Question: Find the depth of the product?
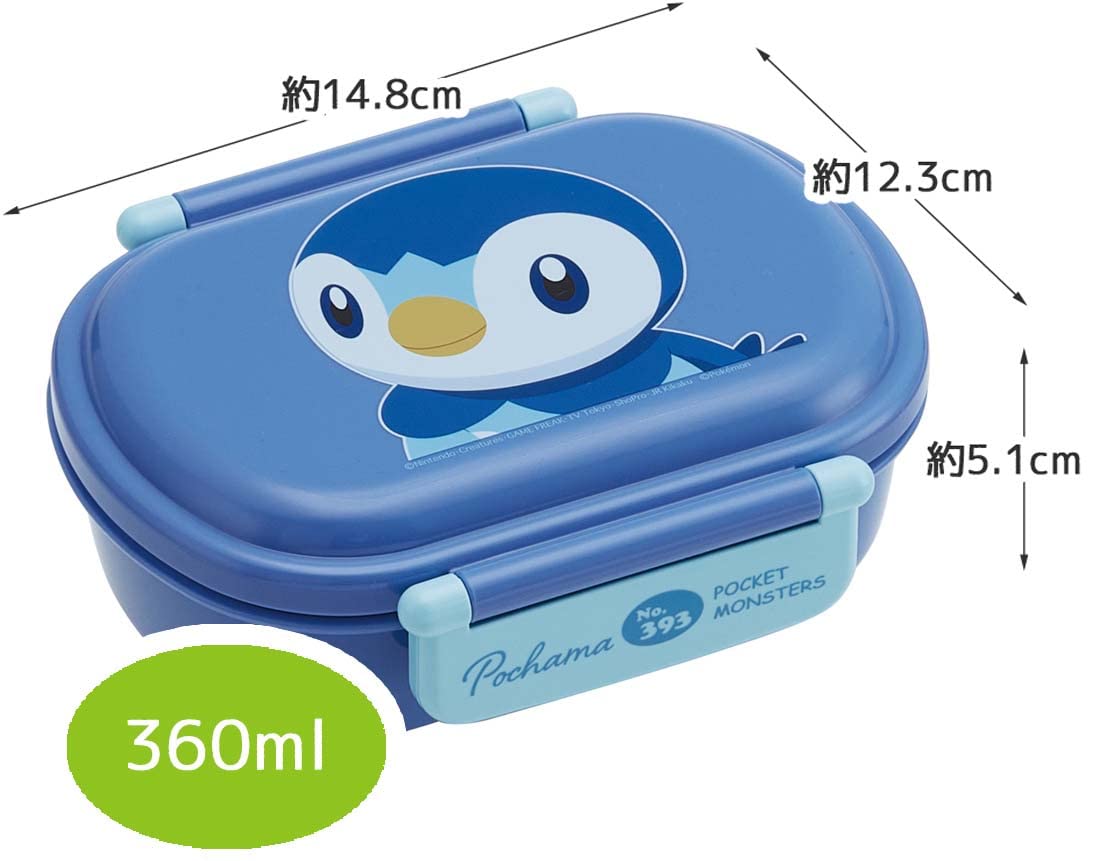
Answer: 14.8 centimetre